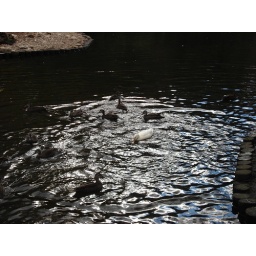
All the ducks are swimming in the water...